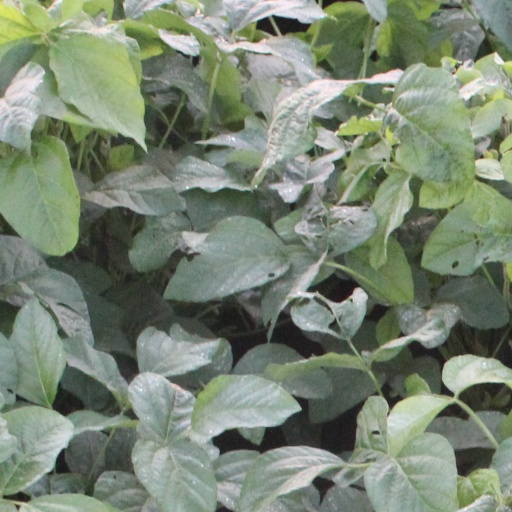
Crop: soybean